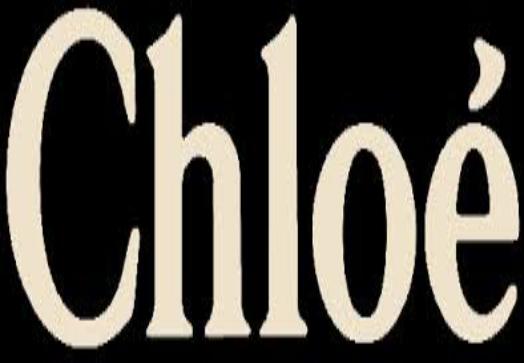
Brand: Chloe
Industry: Clothes